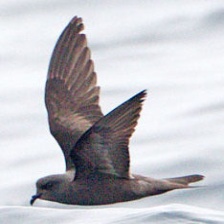
Species: ASHY STORM PETREL
Scientific name: OCEANODROMA HOMOCHROA